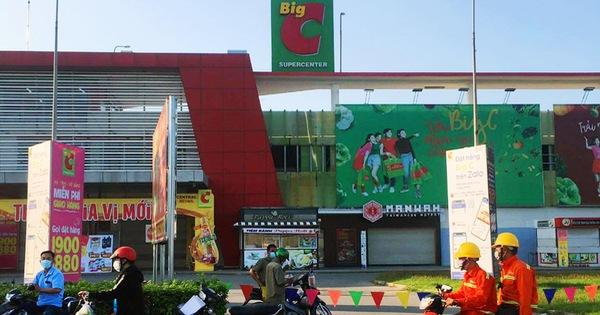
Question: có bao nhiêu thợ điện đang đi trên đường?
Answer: có hai thợ điện đang đi trên đường